Protectionist Party

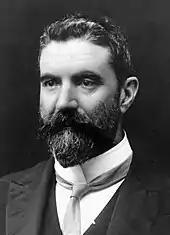
Alfred Deakin, prime minister of Australia 1903-1904, 1905-1908, 1909-1910

After a falling-out in April 1904 between Labour's Watson and Deakin, Deakin resigned office. Free Trade leader George Reid declined to take office, leaving Watson and Labour to form its first minority government, which lasted for four months. In August 1904, Reid was able to form a Free Trade government with Protectionist support. Reid's government lasted until 5 July 1905, when the Protectionists and Labour reconciled, and the previous arrangement was restored, with the formation of the second Deakin government. On 12 October 1906, the size of the High Court was increased to five justices, and Deakin appointed prominent Protectionists Higgins and Isaac Isaacs to the High Court to get them out of politics, but they were qualified for the judicial position, as they had been lawyers. Higgins was Attorney-General in the Labour government of 1904 (Labour did not have a lawyer to appoint), and Isaacs was Attorney-General in 1905 in the Deakin government. The Free Trade Party recognised that the issue of tariffs had been settled and that the main issue was the Labour resurgence. Before the 1906 federal election, held in December, it changed its name to the Anti-Socialist Party. At the election, the Protectionists, whose protectionist policies were by then redundant, won only 16 seats to Labour's 26, but Labour still led by Watson continued to support Deakin who formed the well known third Deakin Protectionist government.